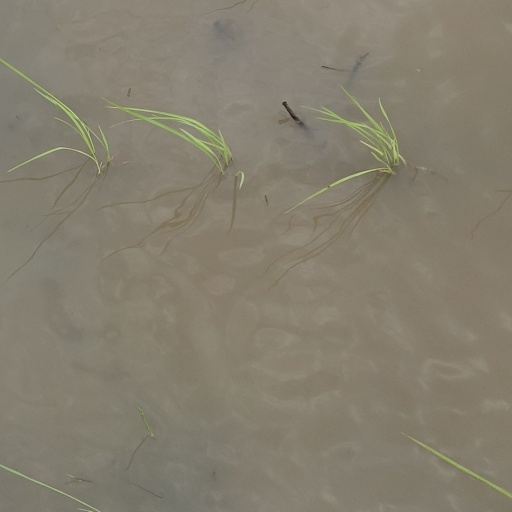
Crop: rice